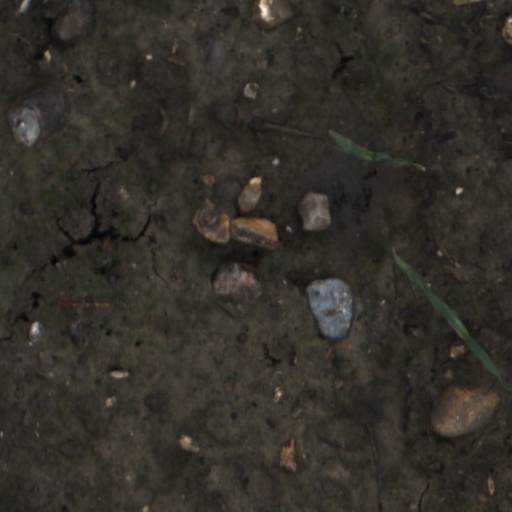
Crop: wheat